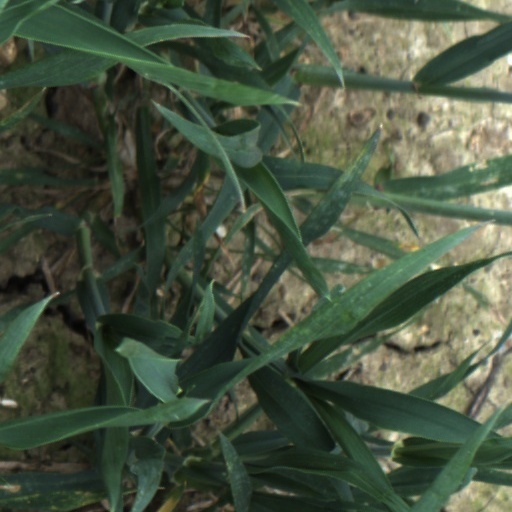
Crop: wheat